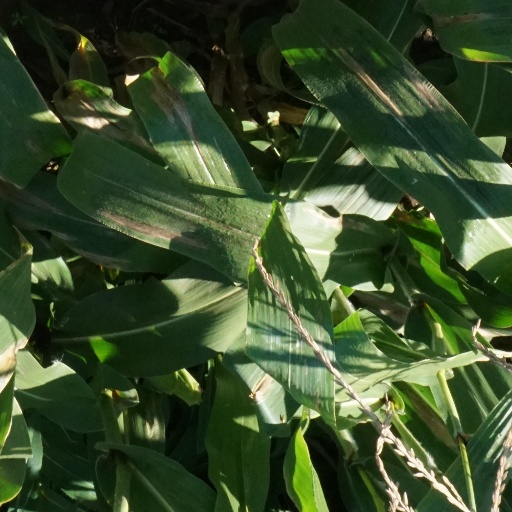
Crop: maize; corn